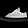
Label: Sneaker